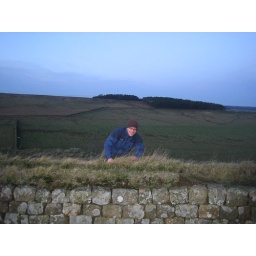
Bill threw my dang hat over the wall. Friends don't throw friend's hats over Hadrian's Wall. Its a fact.